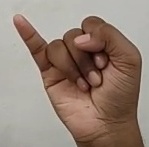
ASL sign: J